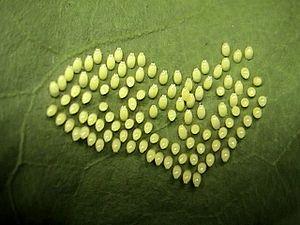
Delias eucharis est une espèce de papillons de la famille des Pieridae.